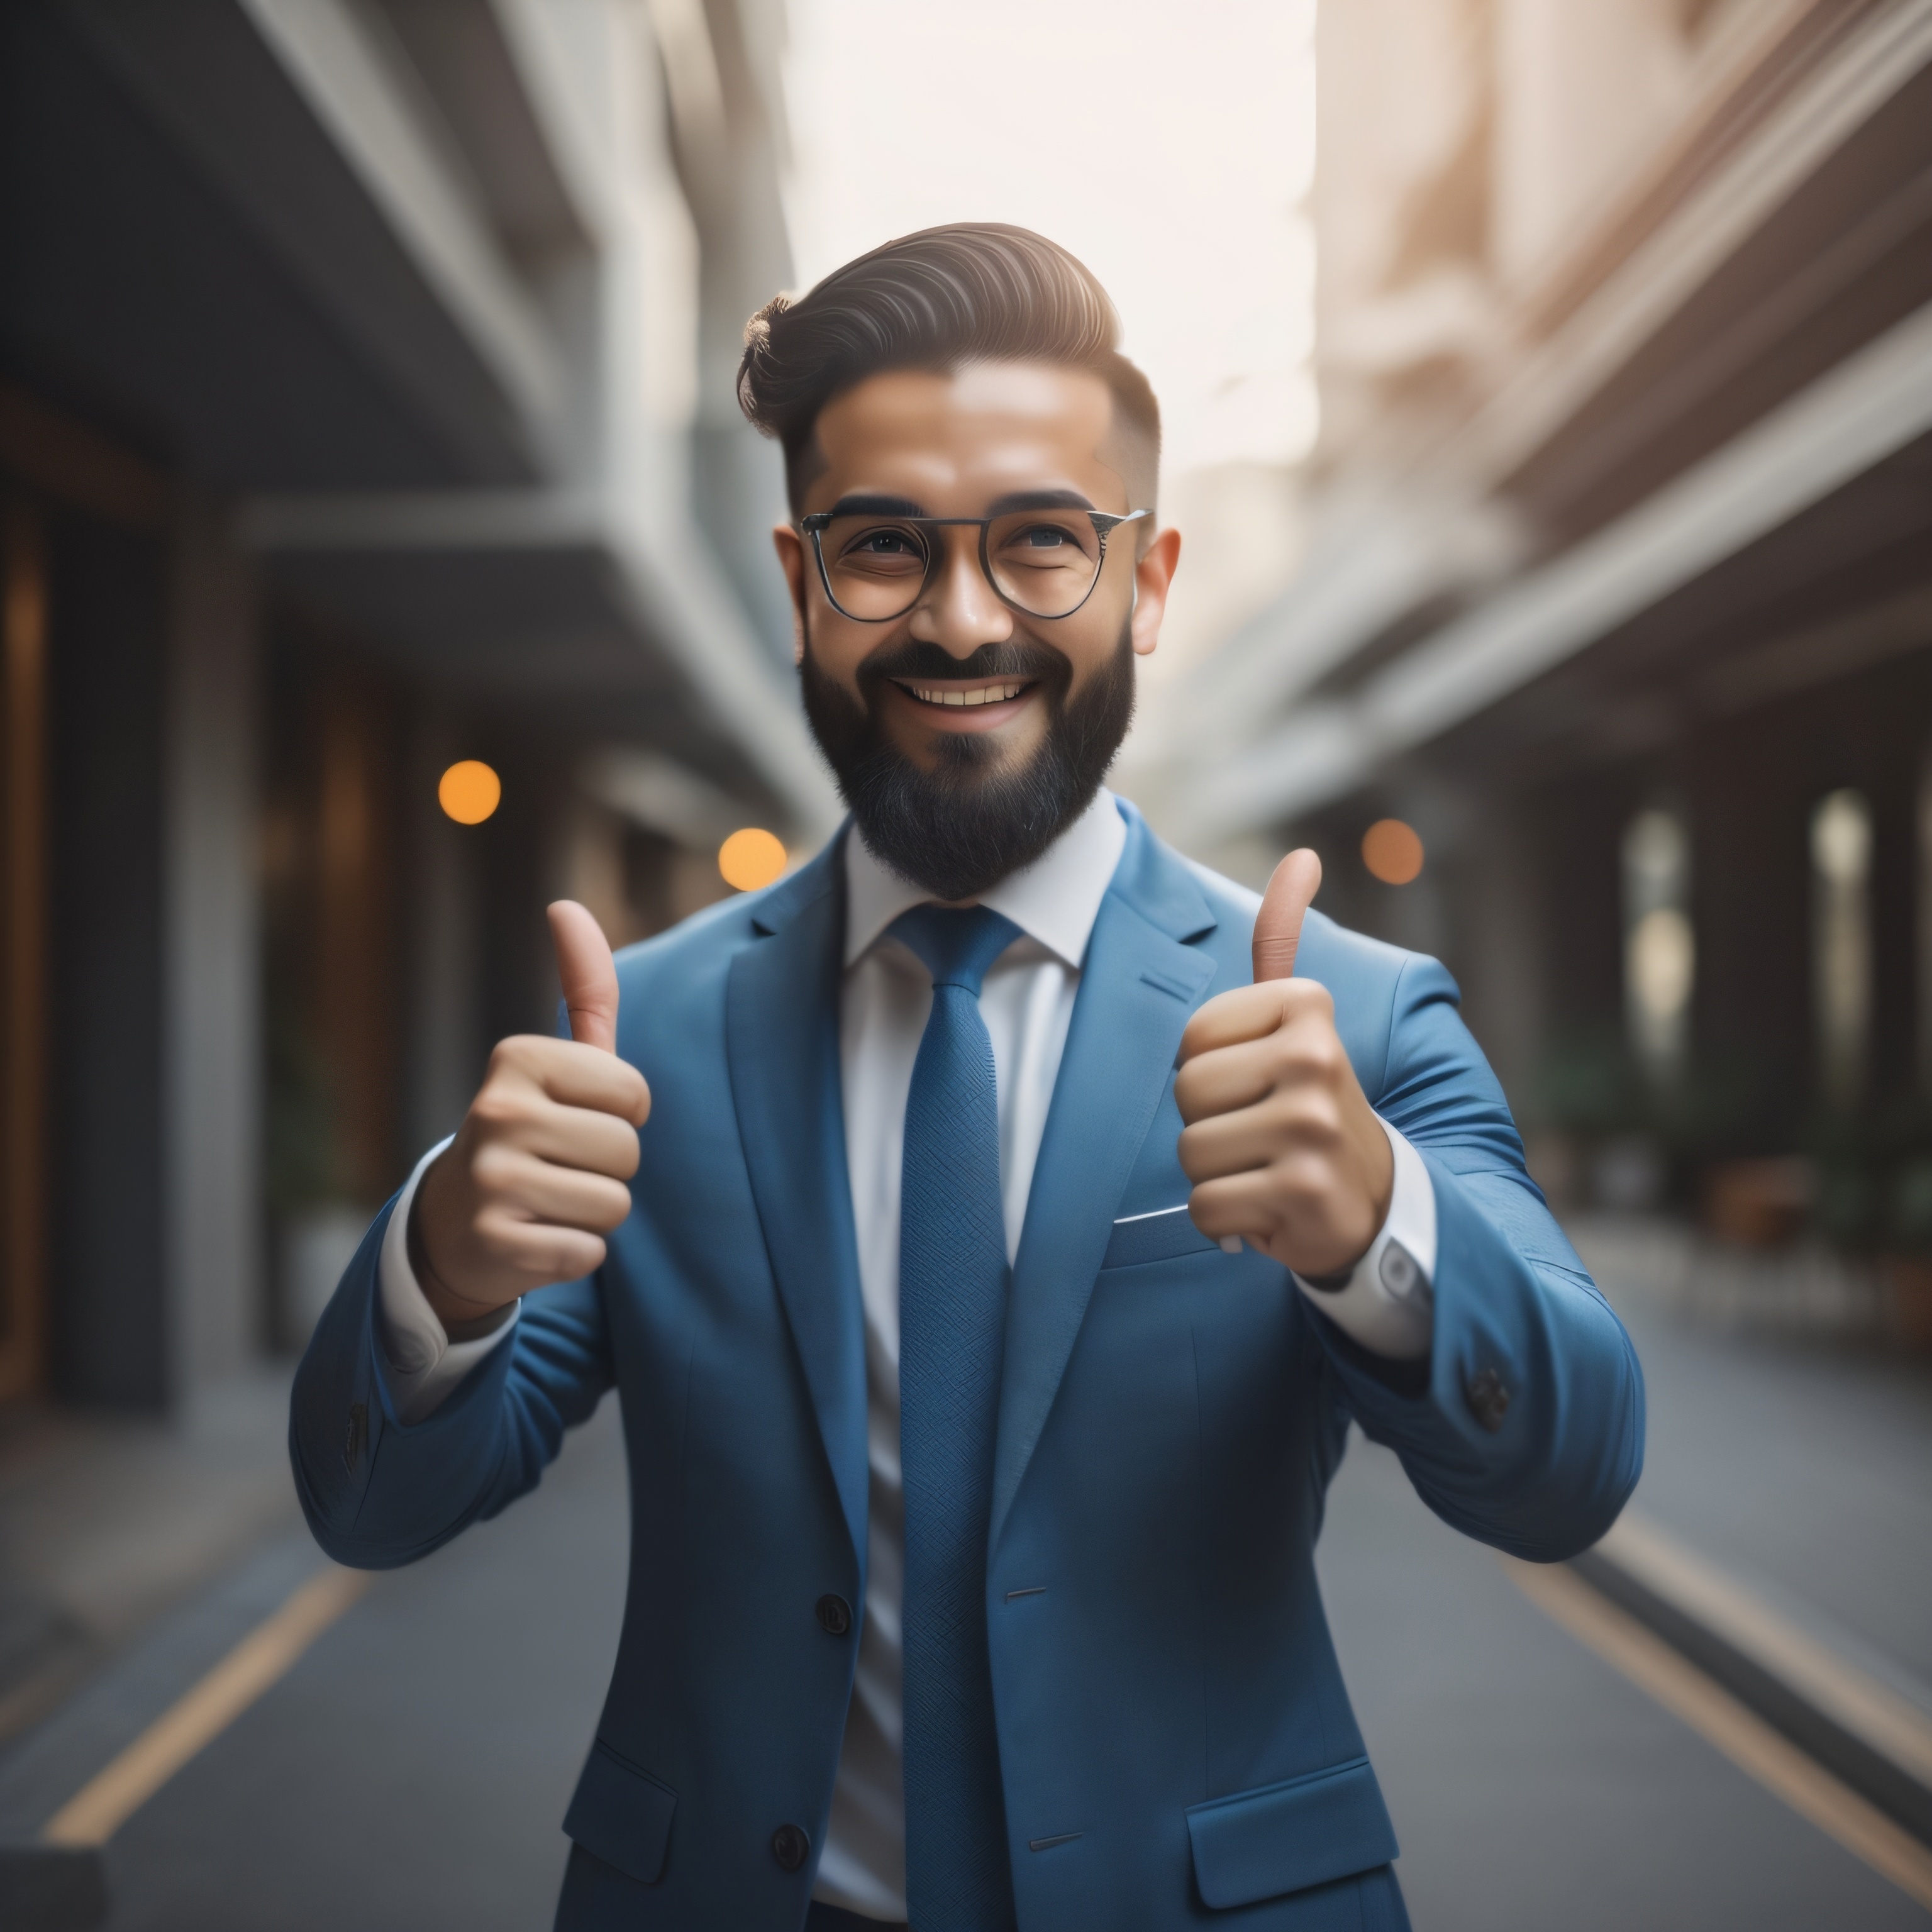
businessman, worker, corporate, employee, entrepreneur, success, job, man, professional, office, successful, suit, adult, career, boss, leader, working, hardworking, glasses, smile, hand, vision care, beard, dress shirt, tie, flash photography, eyewear, happy, gesture, collar, cool, blazer, formal wear, facial hair, cap, white collar worker, thumb, moustache, electric blue, bow tie, selfie, fun, fashion accessory, tuxedo, portrait photography, official, audio equipment, businessperson